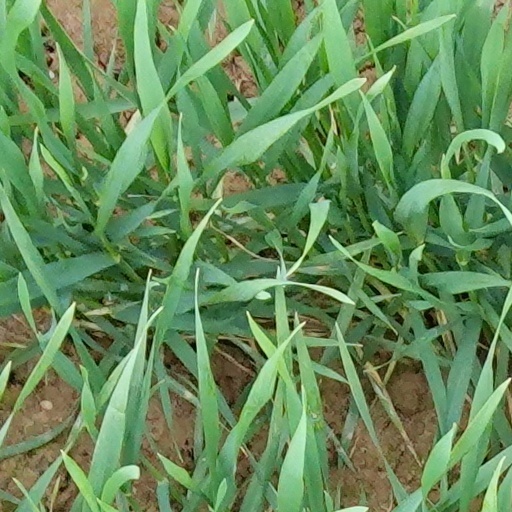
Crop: wheat